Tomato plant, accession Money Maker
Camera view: horizontal (90 deg, fisheye); turntable rotation: 120 degrees
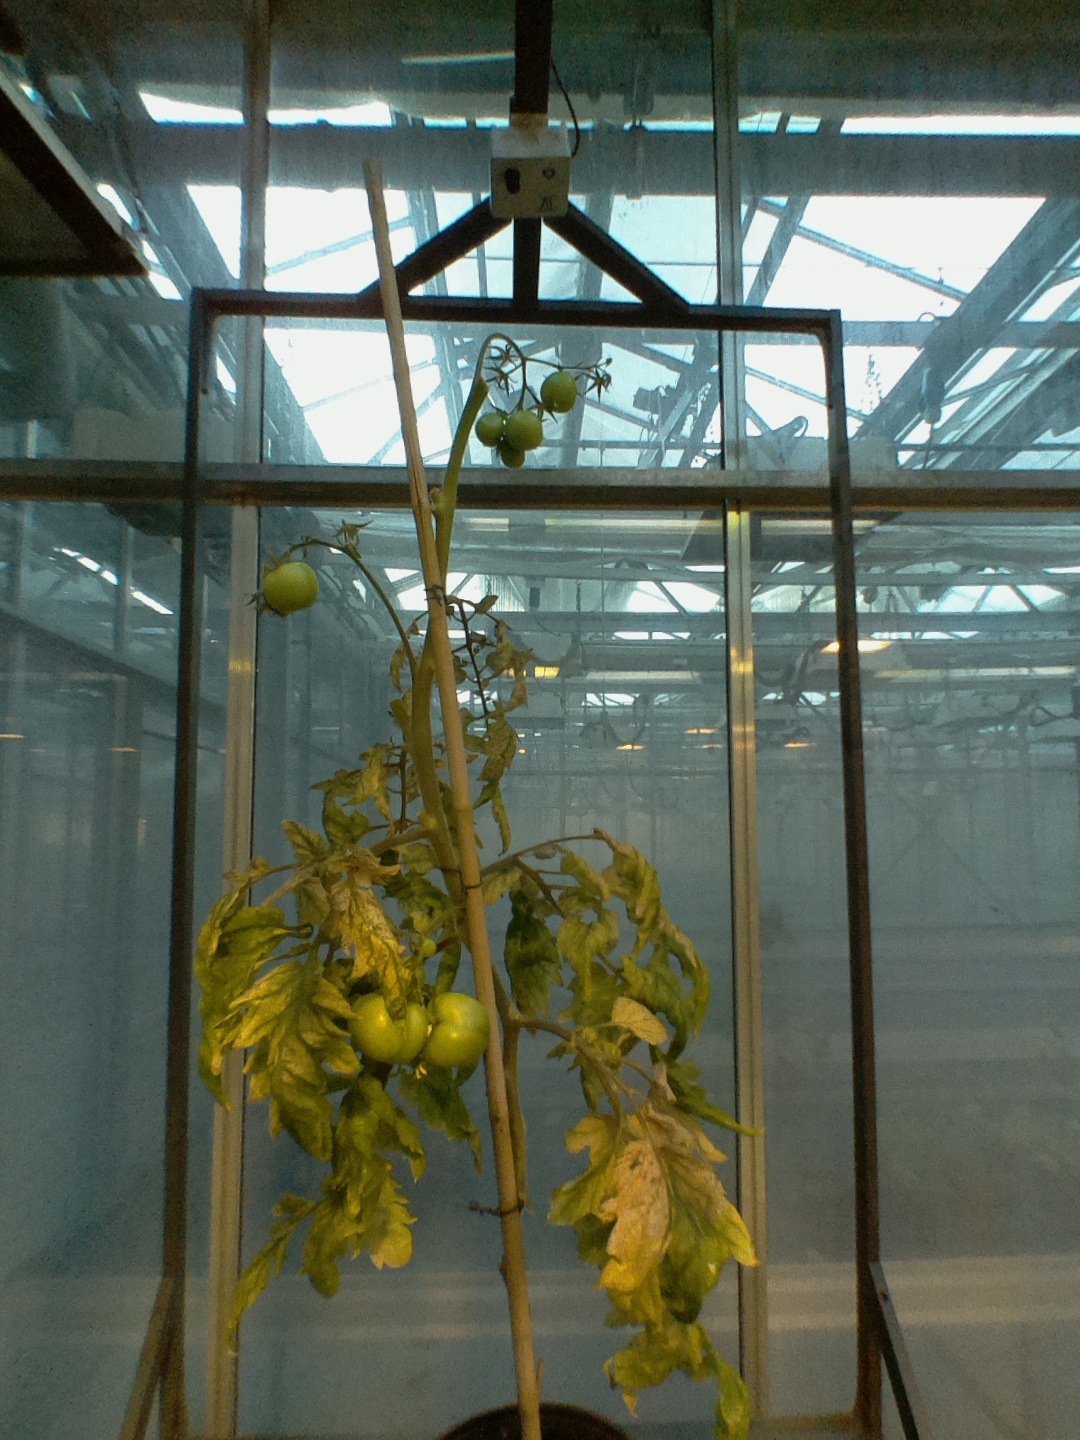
BBCH growth stage 79: 90% -100% of final fruit size